Bahíyyih Khánum

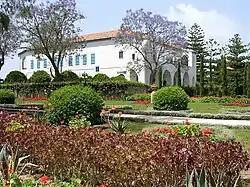
The "Mansion" of Bahjí

After the death of her brother in 1870, the people of Acre started to respect the Baháʼís and in particular, ʻAbdu'l-Bahá. ʻAbdu'l-Bahá was able to arrange for houses to be rented for the family, the family later moved to the Mansion of Bahjí around 1879 when an epidemic caused the inhabitants to flee. Bahíyyih was 23 when she left the harsh prison. Despite the unhappy start, Acre was the place of some of the happiest times of Bahíyyih Khánum's life. With ʻAbdu'l-Bahá's marriage to Munírih, she had a companion of the same age and the two became close friends of each other. The Baháʼís realised that it was unlikely Bahíyyih Khánum would ever marry and she was respected for her choice. Bahíyyih Khánum helped her mother and father with serving pilgrims who came and visited the family. Bahíyyih was very close to her father, and he wrote to her: "how sweet thy presence before Me; how sweet to gaze upon thy face, to bestow upon thee My loving-kindness, to favour thee with My tender care".